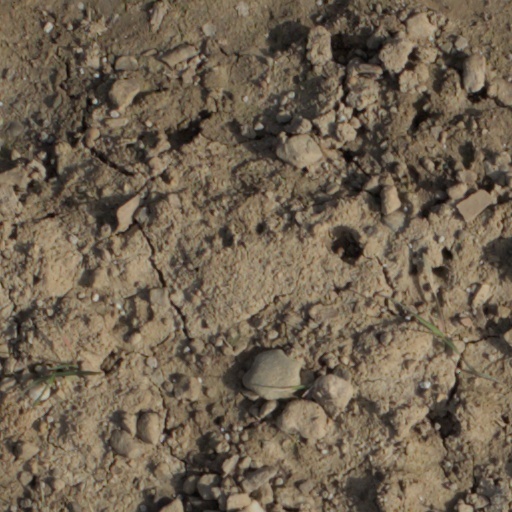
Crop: wheat